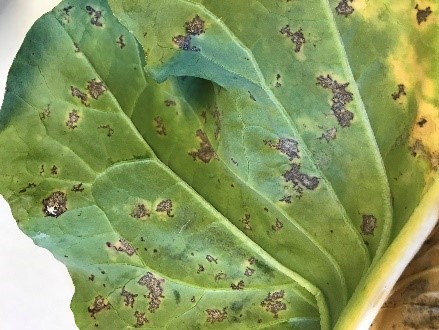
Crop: unknown
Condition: broccoli_downy_mildew